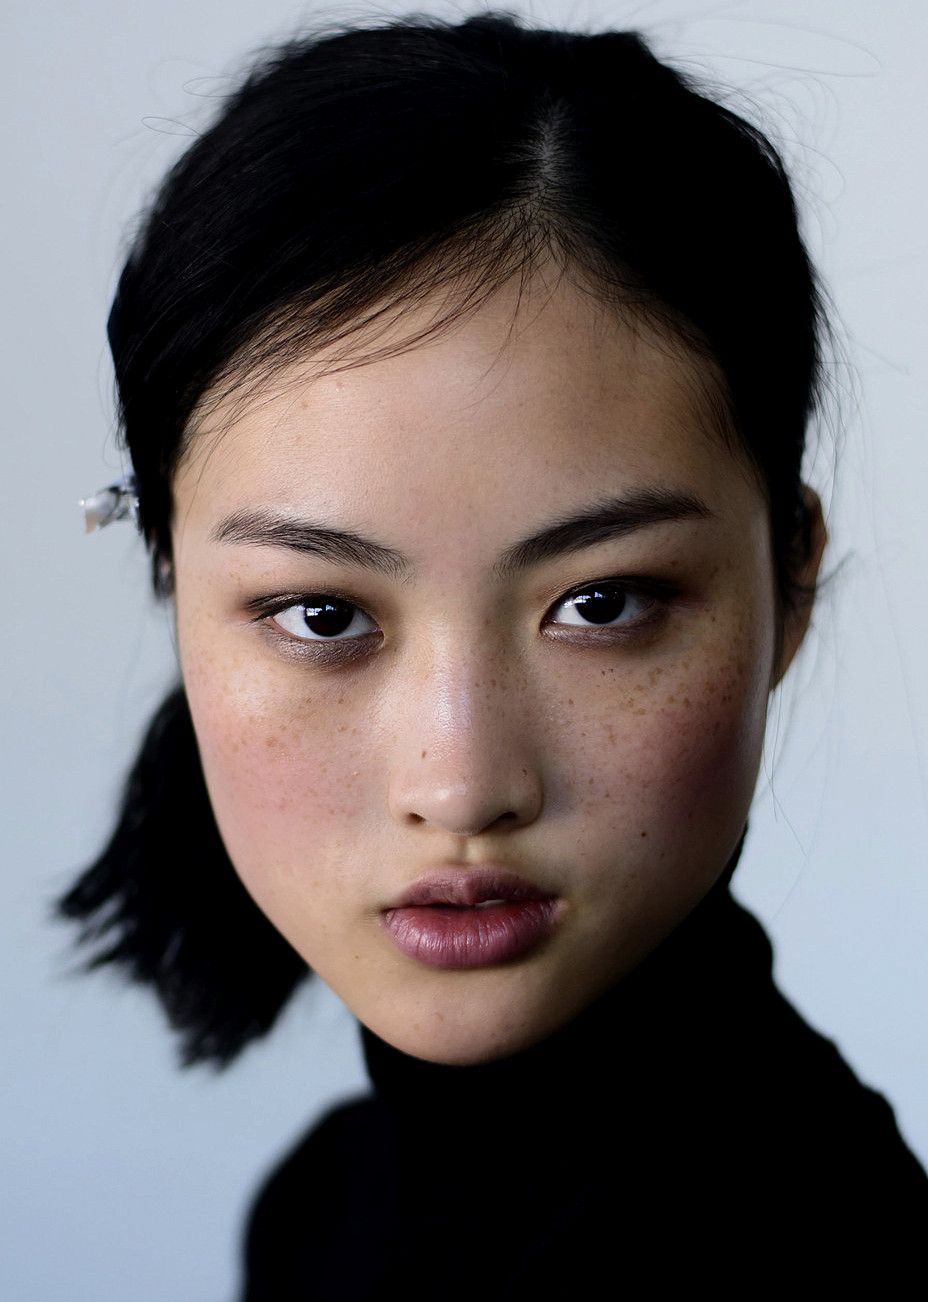
Gender: women